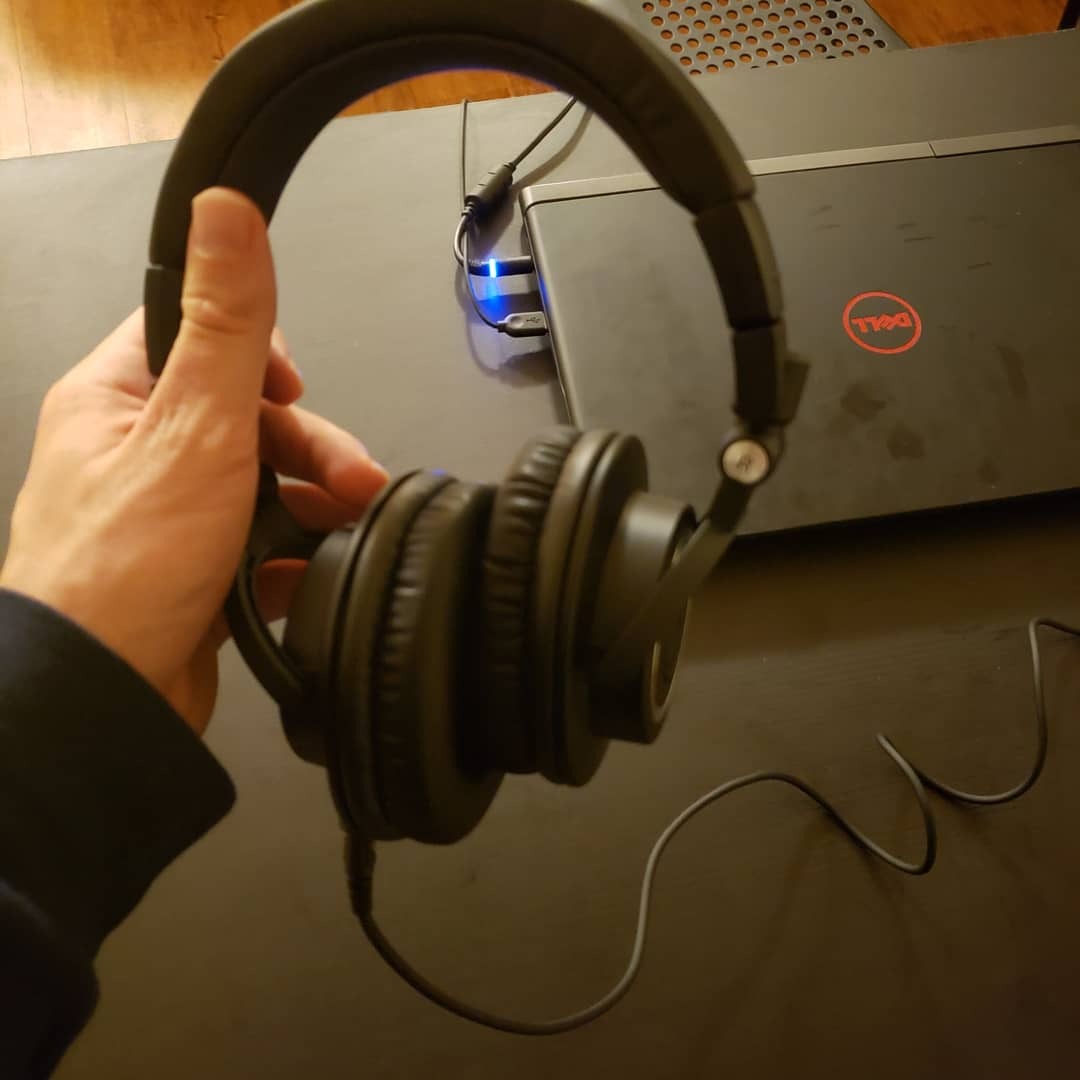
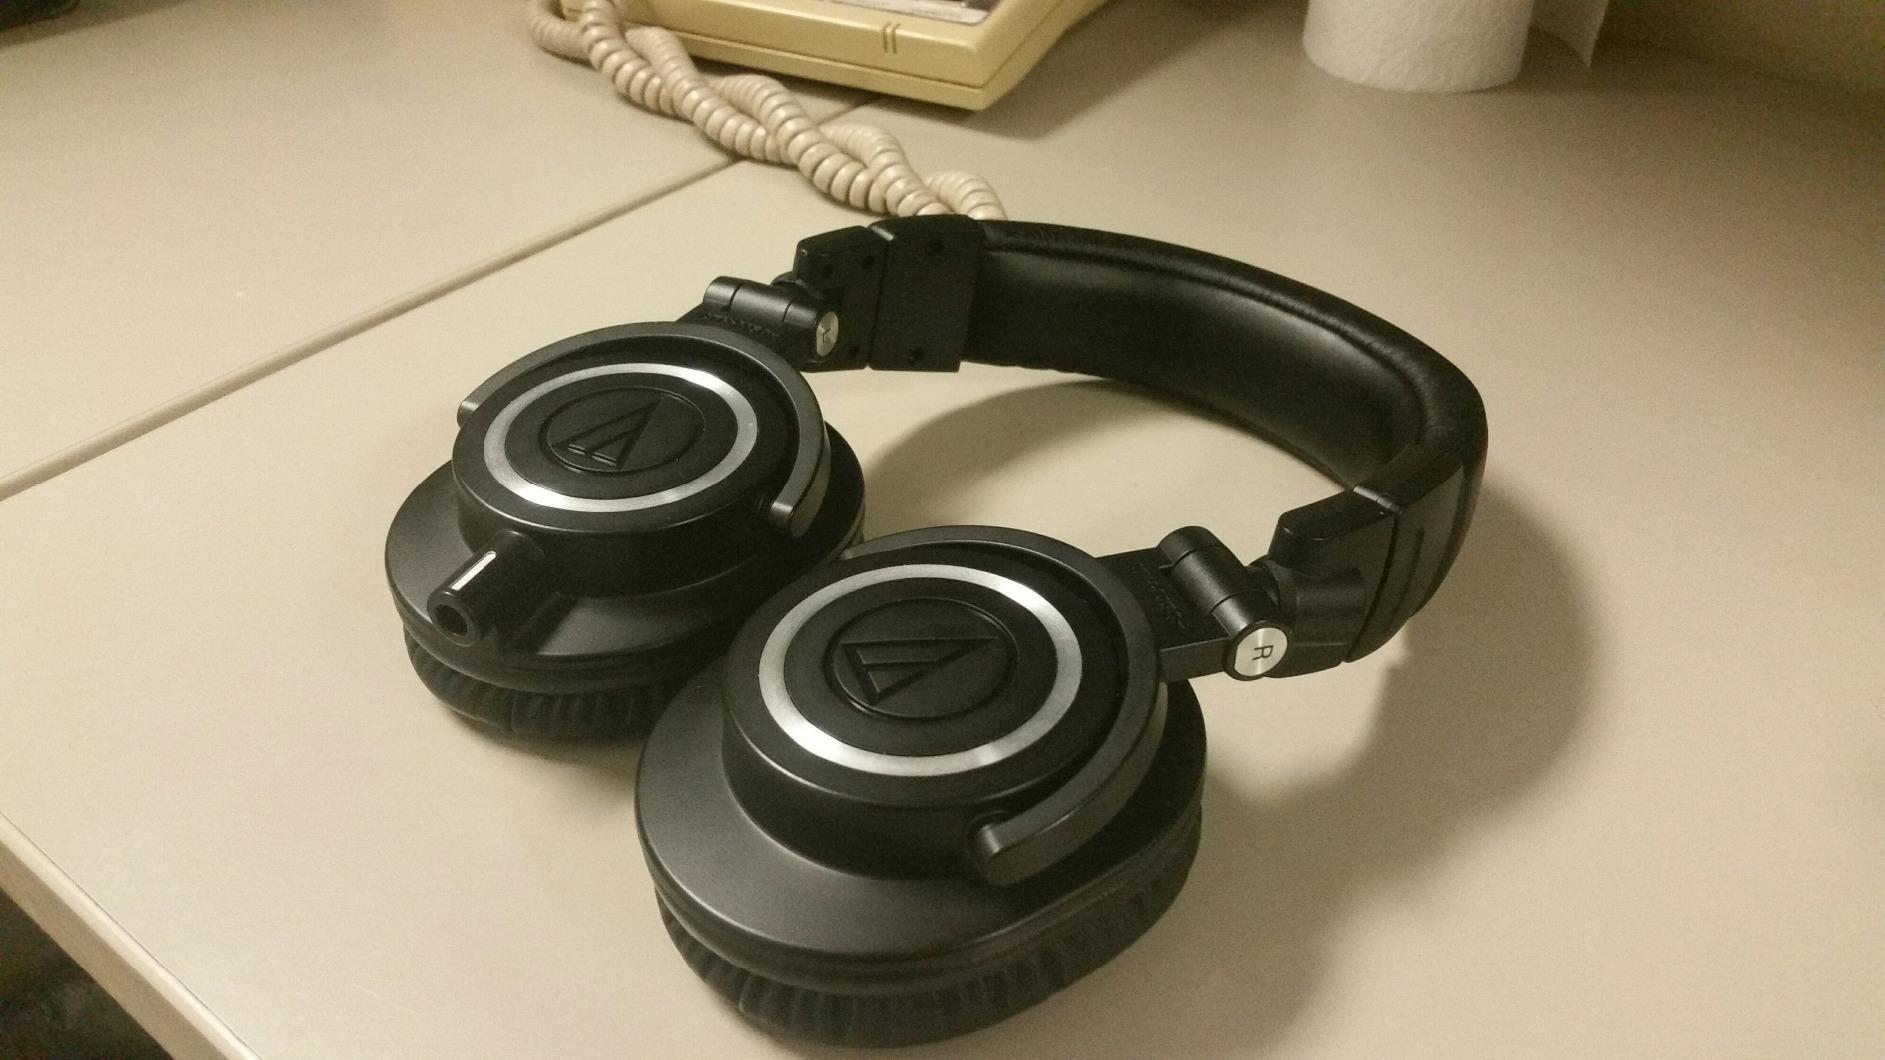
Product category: headphones
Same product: yes